Quinton Carter

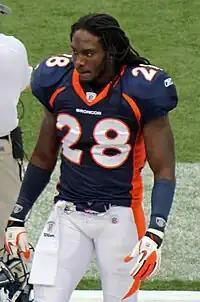
Carter with the Denver Broncos in 2011

Quinton Carter (born July 20, 1988) is an American former professional football player who was a safety in the National Football League (NFL). He played college football for the Oklahoma Sooners, earning consensus All-American honors in 2010. He was selected by the Denver Broncos in the fourth round of the 2011 NFL draft.